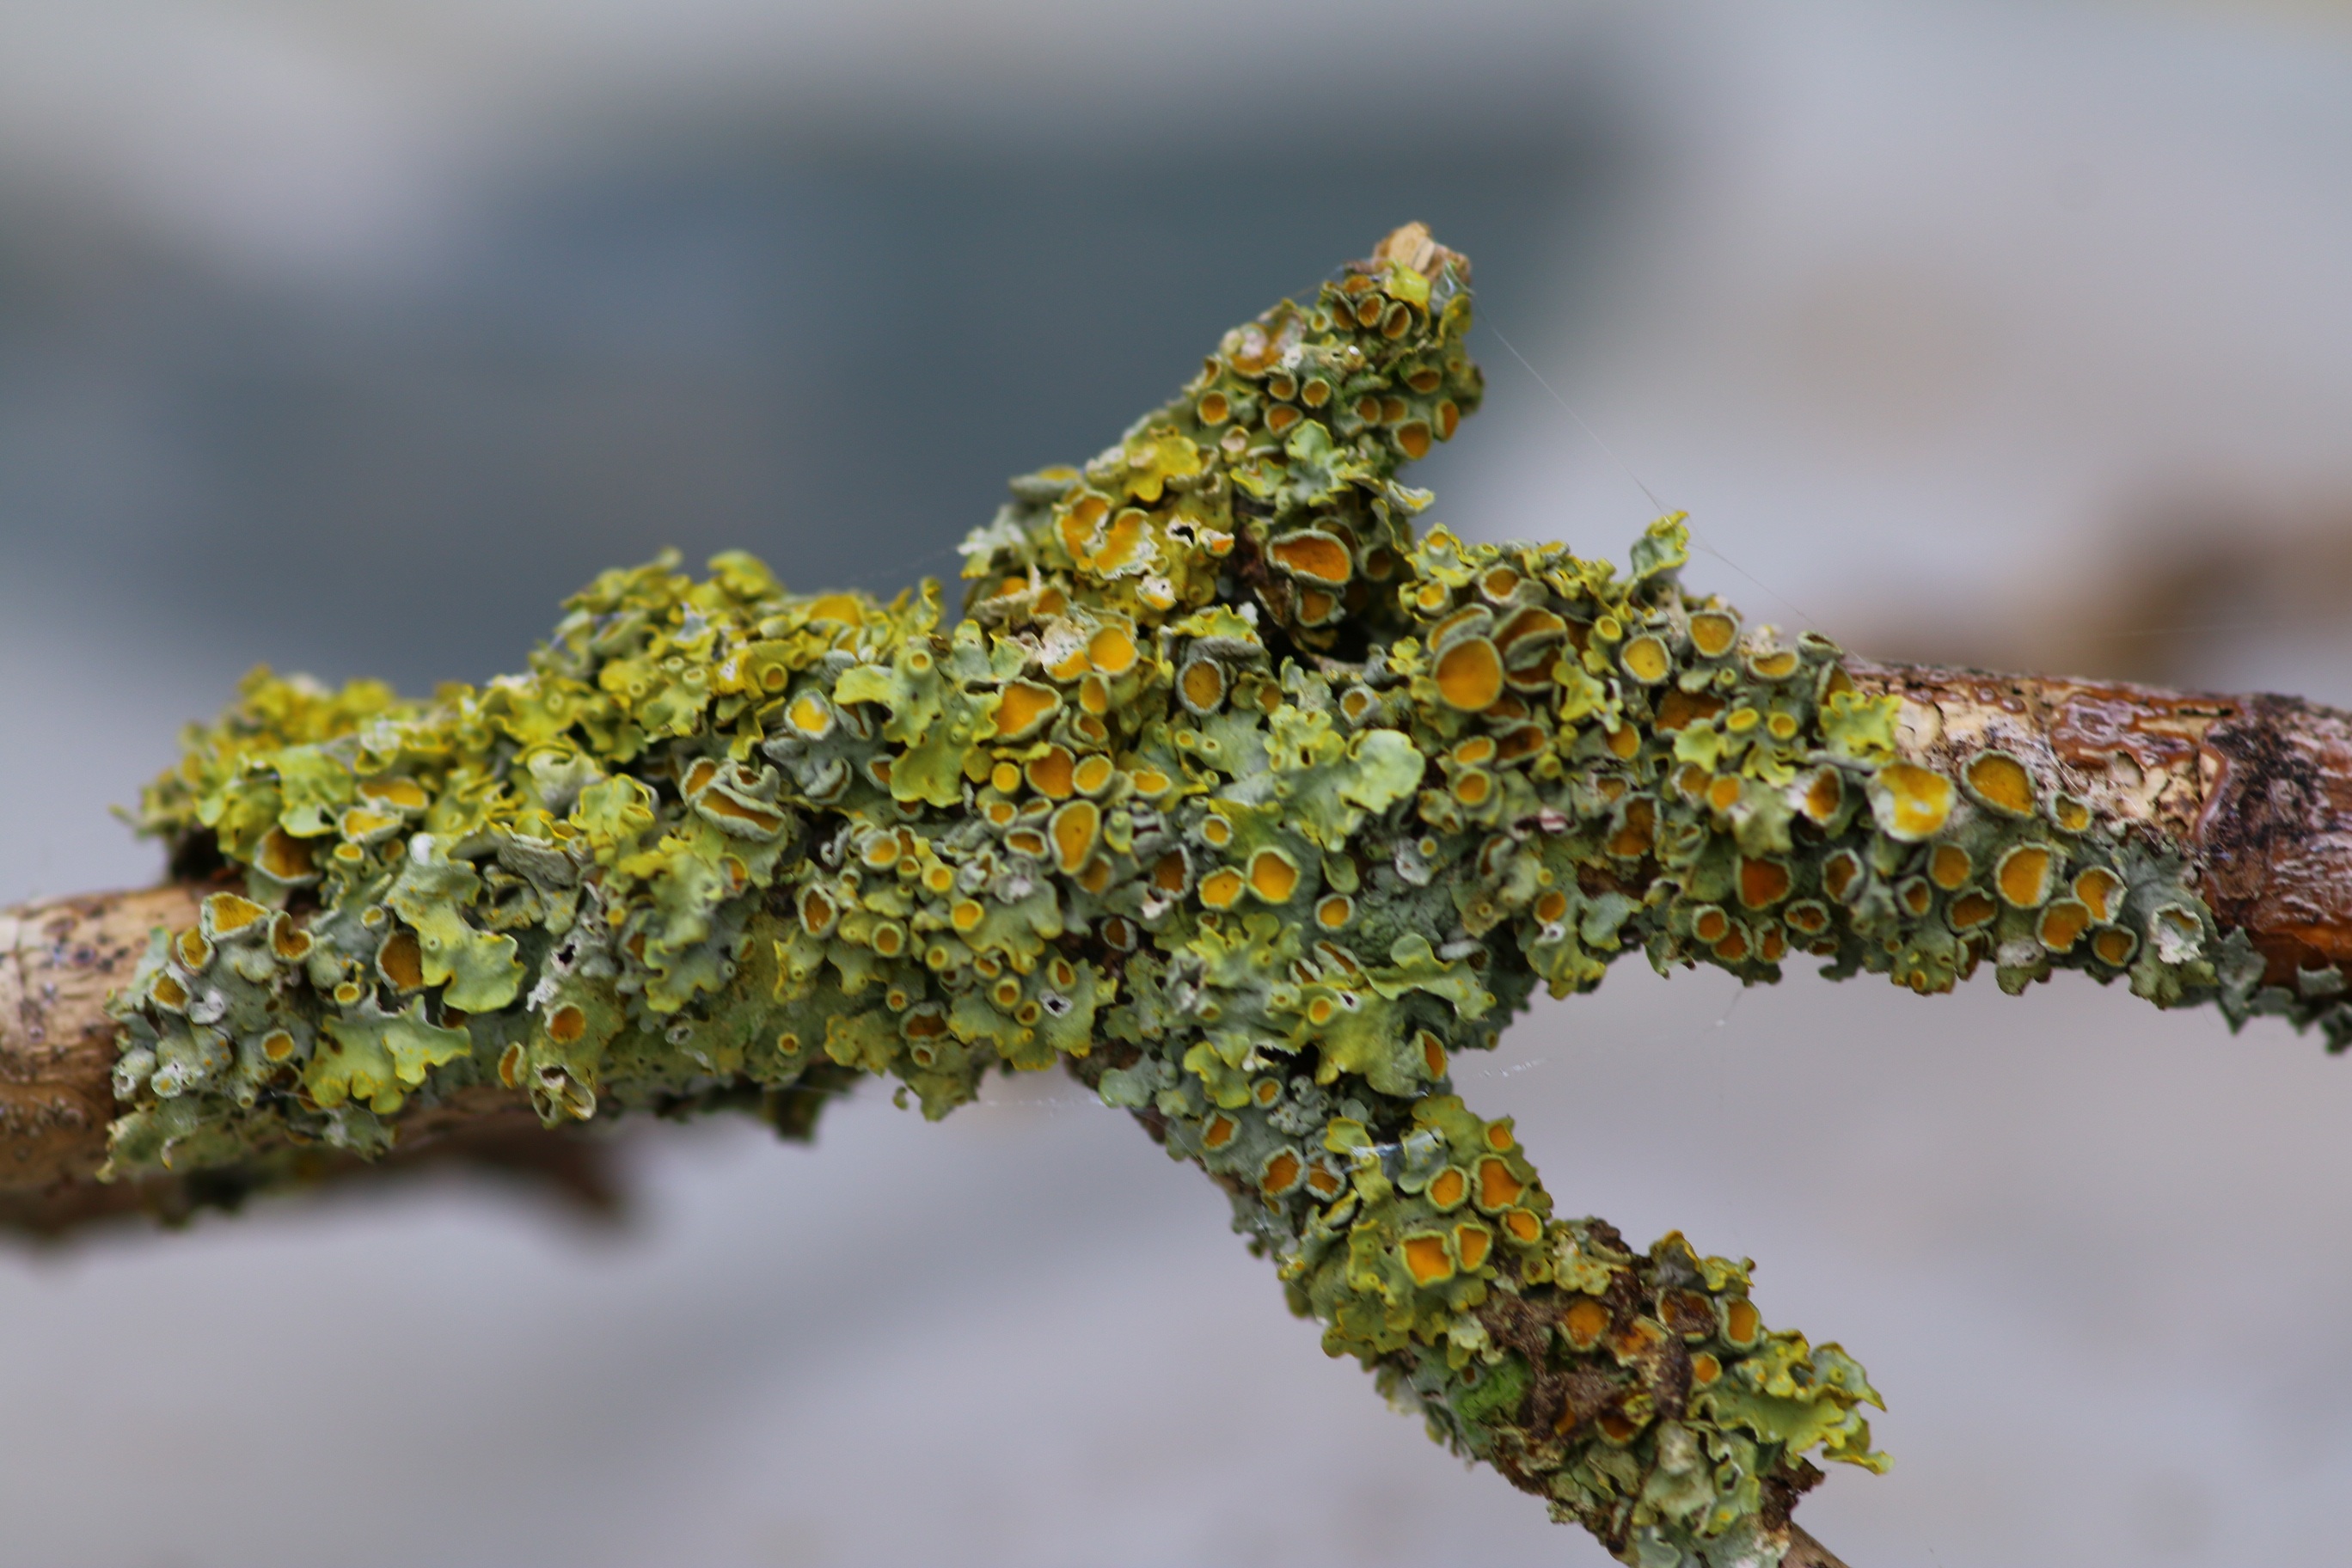
tree, nature, branch, plant, leaf, flower, foam, food, green, produce, soil, agriculture, flora, lichen, shrub, macro photography, flowering plant, land plant